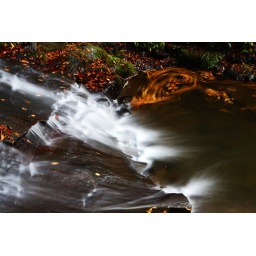
At the side of the mountain straem the yellow leaves fallen moved in circle.